American bullfrog

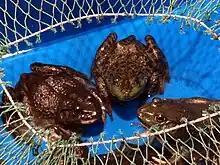
Bullfrogs in an Asian supermarket

Bullfrogs are an important item of prey to many birds (especially large herons), North American river otters ("Lontra canadensis"), predatory fish, and occasionally other amphibians. Predators of American bullfrogs once in their adult stages can range from belted kingfishers ("Megaceryle alcyon") to American alligators ("Alligator mississippiensis"). The eggs and larvae are unpalatable to many salamanders and fish, but the high levels of activity of the tadpoles may make them more noticeable to a predator not deterred by their unpleasant taste. Humans hunt bullfrogs as game and consume their legs. Adult frogs try to escape by splashing and leaping into deep water. A trapped individual may squawk or emit a piercing scream, which may surprise the attacker sufficiently for the frog to escape. An attack on one bullfrog is likely to alert others in the vicinity to danger and they will all retreat into the safety of deeper water. Bullfrogs may be at least partially resistant to the venom of copperhead ("Agkistrodon contortrix") and cottonmouth ("Agkistrodon piscivorus") snakes, though these species are known natural predators of bullfrogs as are northern water snakes ("Nerodia sipedon").